Felix Mendelssohn

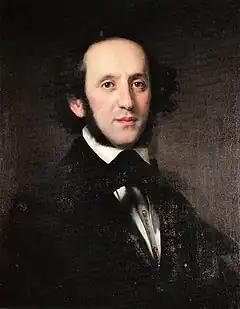
Portrait from 1846

Jakob Ludwig Felix Mendelssohn Bartholdy (3 February 18094 November 1847), widely known as Felix Mendelssohn, was a German composer, pianist, organist and conductor of the early Romantic period. Mendelssohn's compositions include symphonies, concertos, piano music, organ music and chamber music. His best-known works include the overture and incidental music for "A Midsummer Night's Dream" (which includes his "Wedding March"), the "Italian" and "Scottish" Symphonies, the oratorios "St. Paul" and "Elijah", the "Hebrides" Overture, the mature Violin Concerto, the String Octet, and the melody used in the Christmas carol "Hark! The Herald Angels Sing". Mendelssohn's "Songs Without Words" are his most famous solo piano compositions.